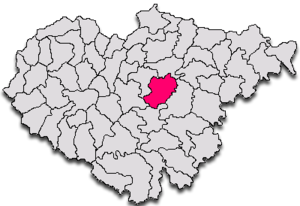
Românași est une commune roumaine du județ de Sălaj, dans la région historique de Transylvanie et dans la région de développement du Nord-ouest.